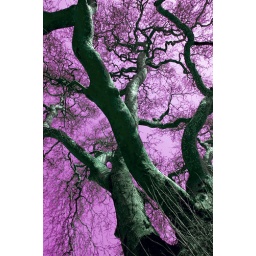
plane tree in autumn on colored sky